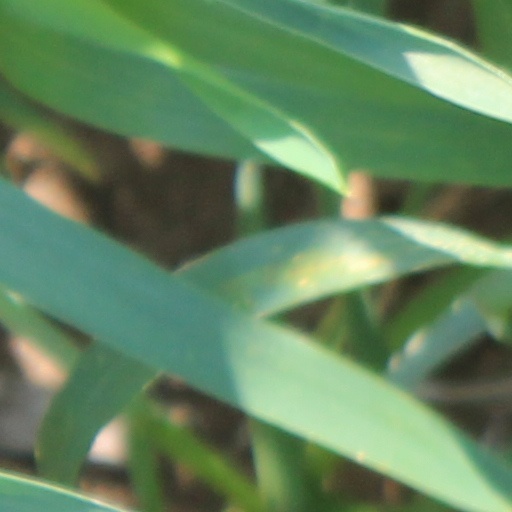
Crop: wheat